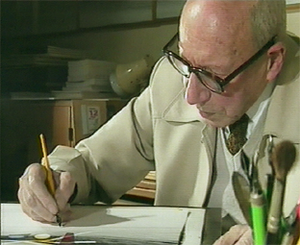
Portrait de Michel Seuphor
Michel Seuphor, de son vrai nom Ferdinand Louis Berckelaers, est un peintre abstrait, critique d'art et écrivain francophone, né le 10 mars 1901 à Anvers et mort le 12 février 1999 à Paris. Seuphor est l'anagramme d'Orpheus.